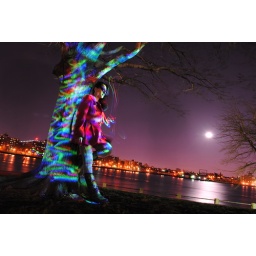
girl in a red coat